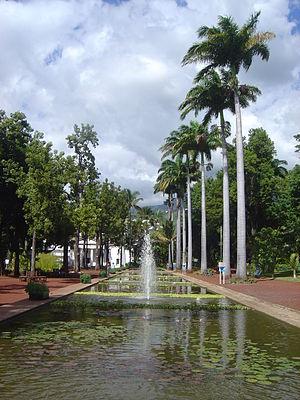
Saint-Denis, parfois appelée Saint-Denis de La Réunion dans le langage courant, est une commune française située dans le nord du département et de la région d'outre-mer de La Réunion, dont la population s'élevait à 147 931 habitants au dernier recensement de 2017. Cette situation démographique en faisait la 21ᵉ commune de France. Saint-Denis est aussi la 41ᵉ agglomération de France et la 2ᵉ d'outre-mer, avec 176 834 habitants en 2012. Son aire urbaine compte près de 200 000 habitants en 2012.
Un jardin d'eau ou jardin aquatique est un jardin principalement construit autour d'un système de bassins ou en fond de noue, dans lequel des plantes aquatiques ou palustres poussent dans l'eau et alentour. Ces jardins peuvent avoir une vocation secondaire ou principale d'épuration de l'eau.
Cette liste de parcs et jardins publics de France recense l'ensemble des jardins publics, parcs publics et espaces verts appartenant aux collectivités territoriales de France. Les parcs et jardins appartenant à des institutions ou des établissements publics français figurant dans cette liste sont des propriétés privées.
Le tourisme est une activité essentielle sur l'île de La Réunion. Située dans l'archipel des Mascareignes, dans le sud-ouest de l'océan Indien, celle-ci est à la fois un département d'outre-mer français et une région ultrapériphérique de l'Union européenne.
Le Jardin de l'État, autrefois appelé Jardin du Roy, est le seul véritable jardin botanique de Saint-Denis, sur l'île de La Réunion.